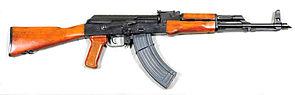
Les kalachnikovs sont une série de fusils automatiques conçus par Mikhaïl Kalachnikov.